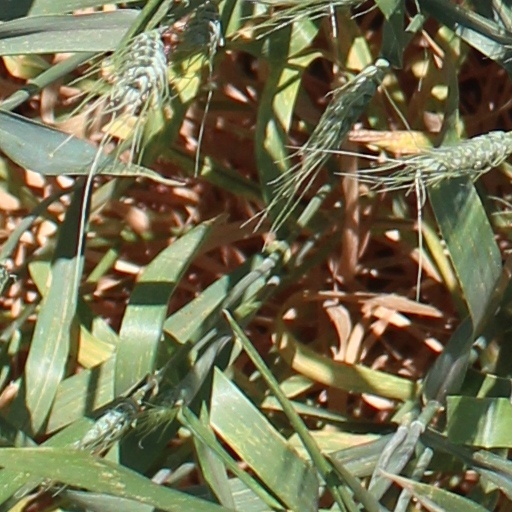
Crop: wheat